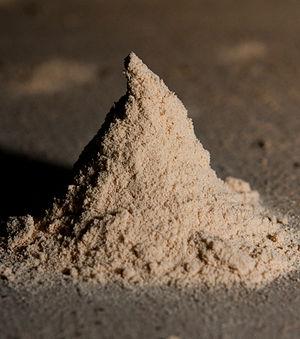
La vermoulure désigne la détérioration des bois résultant du travail des larves d'insectes foreurs qui y creusent des galeries et manifestent leur présence par de petits trous à la surface. Elle désigne aussi la fine poussière jaunâtre qui s'échappe des bois mis en œuvre, résultat de la digestion partielle du bois par les larves xylophages et constituant un mélange de sciure et de déjections larvaires. C'est généralement le résultat de la « piqûre » du bois par de petits coléoptères, qui sont des vrillettes et parfois des Lyctus, dont les larves rongent les couches profondes. Les insectes vivent aussi bien dans les bois durs que dans les bois tendres et causent des dégâts considérables aux mobiliers.